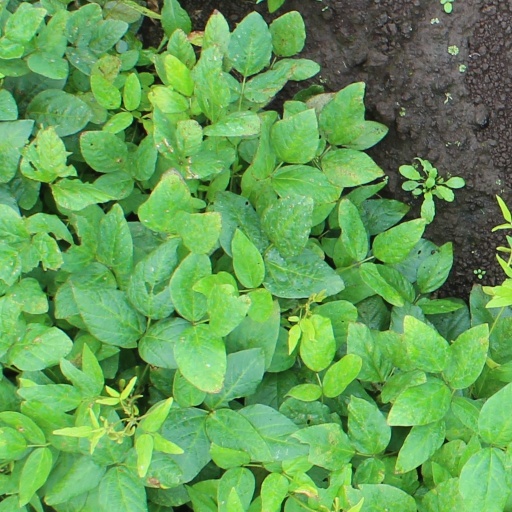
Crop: soybean